Loess Plateau

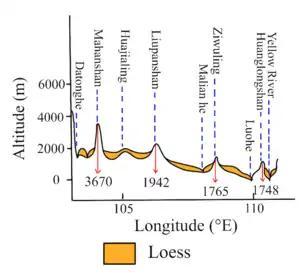
This figure shows the thickness and distribution of loess in the Loess Plateau. Adapted from Sun 2002. The loess near the Liupanshan is the thickest which is around 200 m to 300 m while the loess near the Yellow River is around 100 m thick.

Both the thickness and the size of loess decrease from northwest to southeast. The figure shows the topography of the Chinese Loess Plateau. The loess near the Liu-p’an Mts is the thickest which is around while the loess near the Yellow River is around thick. This is related to the sorting by wind. When the monsoon wind and dust storm are blown from the northwest, it carries the loess of different sizes. When it arrives at the Loess Plateau, the energy of the wind starts to decrease, so it drops the largest and heaviest loess first. It continues to move towards the southeast of the Loess Plateau, the energy of the wind keeps decreasing. Therefore, the finest loess materials are deposited at the southeast end of the Plateau. That is why the coarsest loess is at the northwest of the Loess Plateau while the finest is at the southeast.